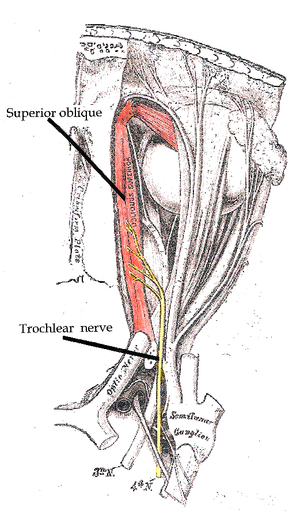
Le nerf trochléaire (IV), anciennement nerf pathétique est le quatrième nerf crânien. C'est un nerf moteur. Le seul muscle qu'il innerve est le muscle oblique supérieur de l'œil dont le fonctionnement repose sur une structure semblable à une poulie que l'on appelle la trochlée, d'où le nom actuel du nerf.